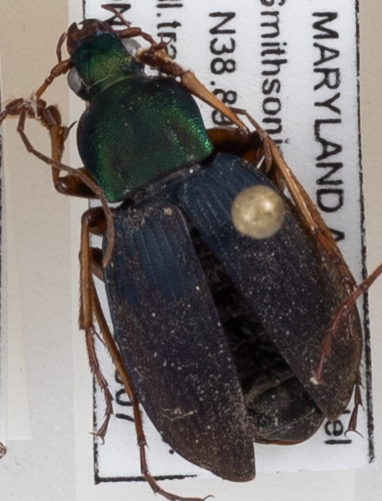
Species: Chlaenius aestivus
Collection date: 2020-10-07
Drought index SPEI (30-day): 0.35
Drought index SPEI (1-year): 1.498
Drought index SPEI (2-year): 1.416